Mid Norfolk (UK Parliament constituency)

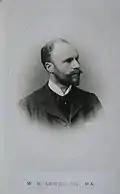
Lester

Another General Election was required to take place before the end of 1915. The political parties had been making preparations for an election to take place and by July 1914, the following candidates had been selected;